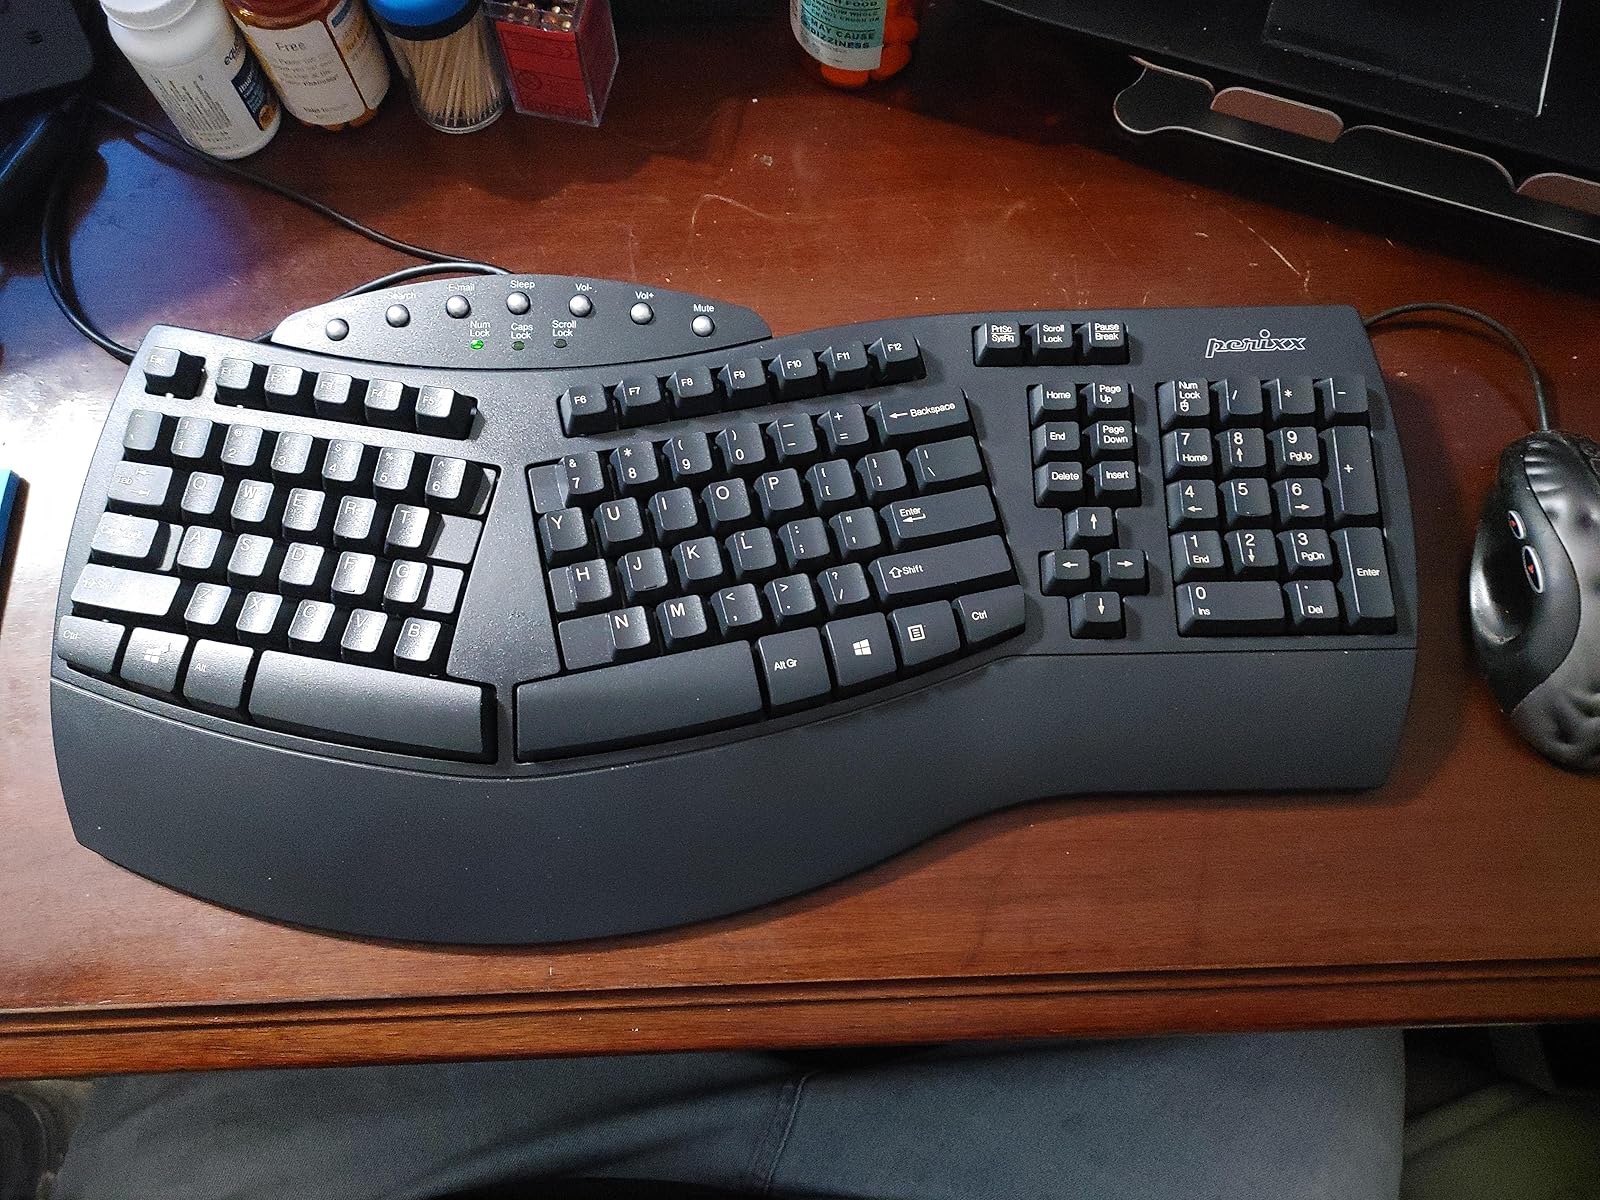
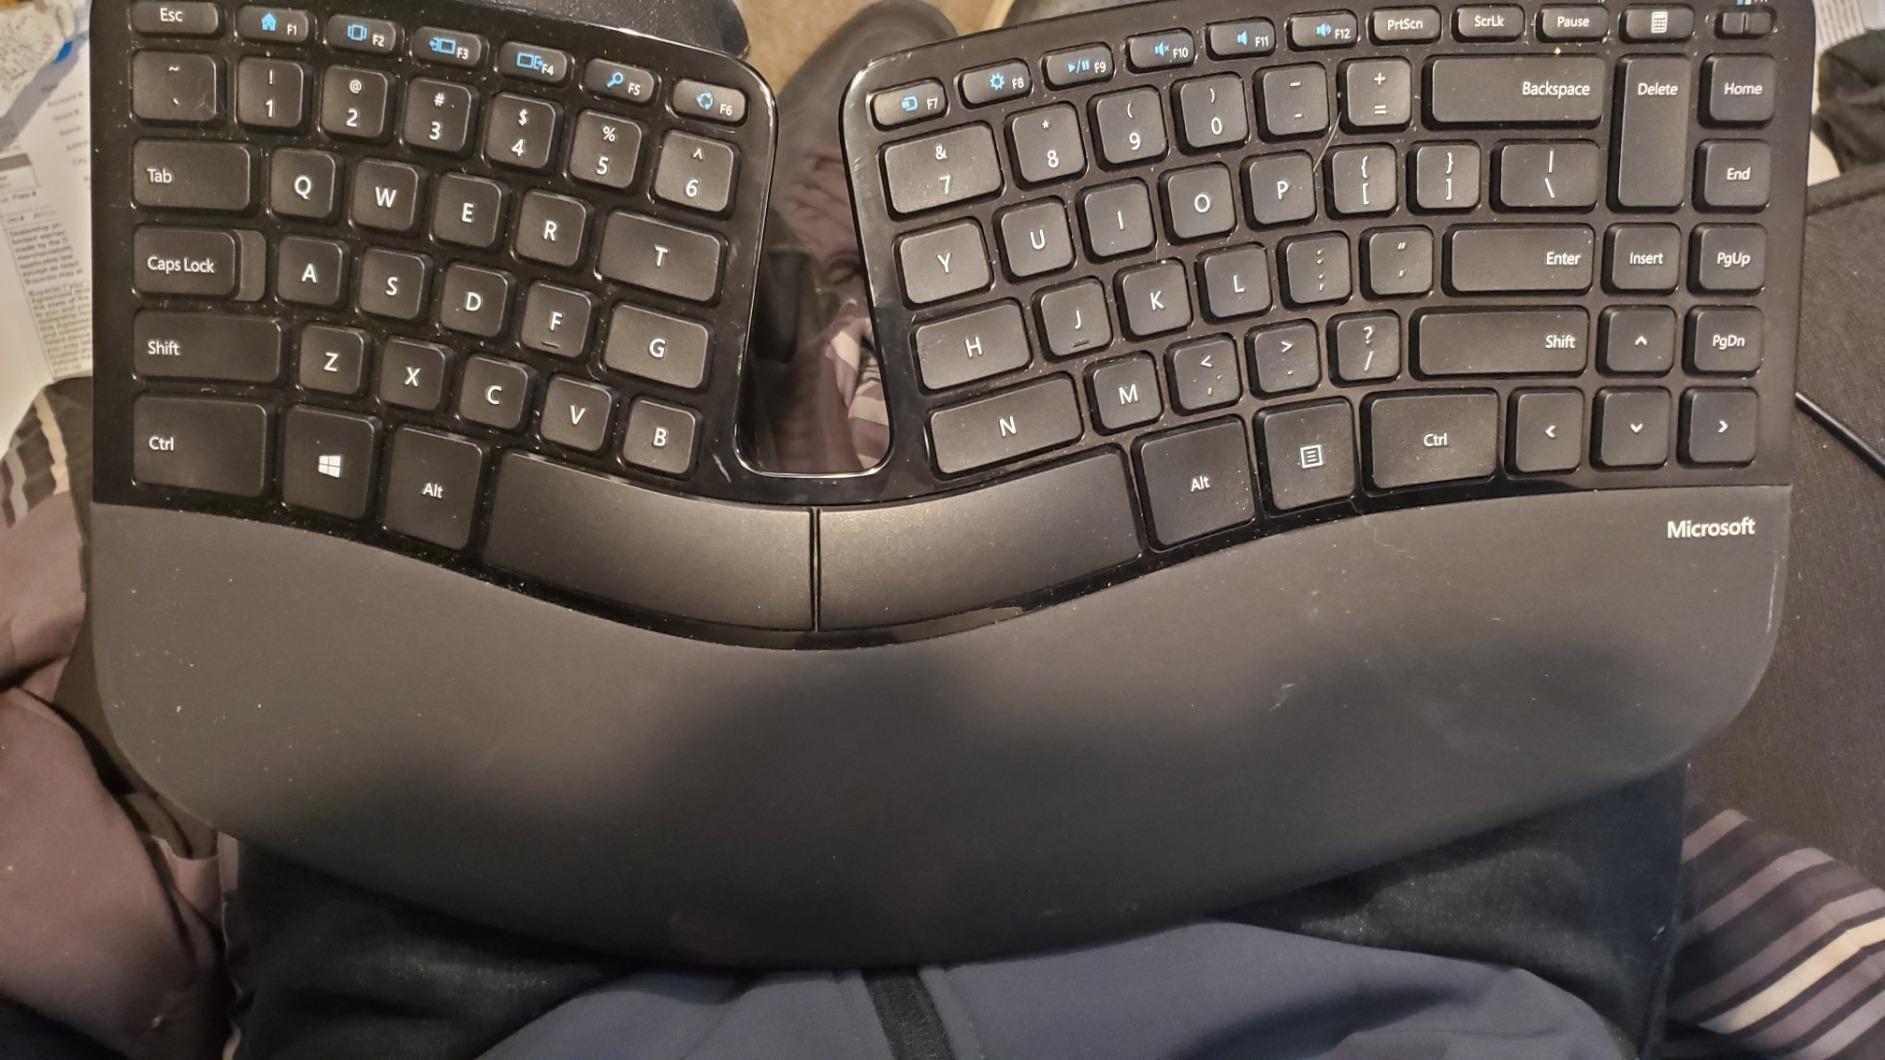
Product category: keyboard
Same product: no